Leonid Serebryakov

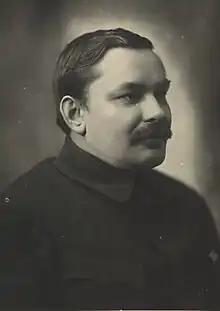
Serebryakov in 1922

Leonid Petrovich Serebryakov (11 June 1890 – 1 February 1937) was a Russian Soviet politician and Bolshevik who became a victim of the Great Purge.